Nursing and Midwifery Board of Ireland

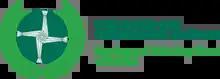

The Nursing and Midwifery Board of Ireland (NMBI), formerly called , is the Regulator for the professions of nursing and midwifery in Ireland. It has a statutory obligation to protect the public and the integrity of the practice of the professions of nursing and midwifery. It performs its functions in the public interest under the Nurses Act, 1985 and the Nurses and Midwives Ac, 2011.